Minnesota Whitecaps

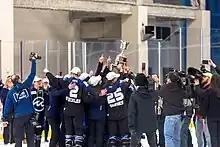
The Minnesota Whitecaps team holds up the Isobel Cup, celebrating the NWHL playoff championship in 2019.

On May 15, 2018, the NWHL announced that it had an agreement in principle to acquire ownership of the Whitecaps, and the team joined the NWHL as an expansion team for the 2018–19 season. They then made an agreement with the Minnesota Wild to use TRIA Rink, the Wild's practice facility, as the site for Whitecaps home games. It was reported that the Whitecaps had hired 2018 Olympic gold medal-winning coach Robb Stauber and his wife Shivaun Stauber as coaches, sharing the head coaching responsibilities, but the parties never signed a contract. Whitecaps' founder and general manager Jack Brodt instead returned to the coaching position he held prior to joining the NWHL, and the team hired former University of Minnesota player Ronda Curtin Engelhardt as co-head coach.